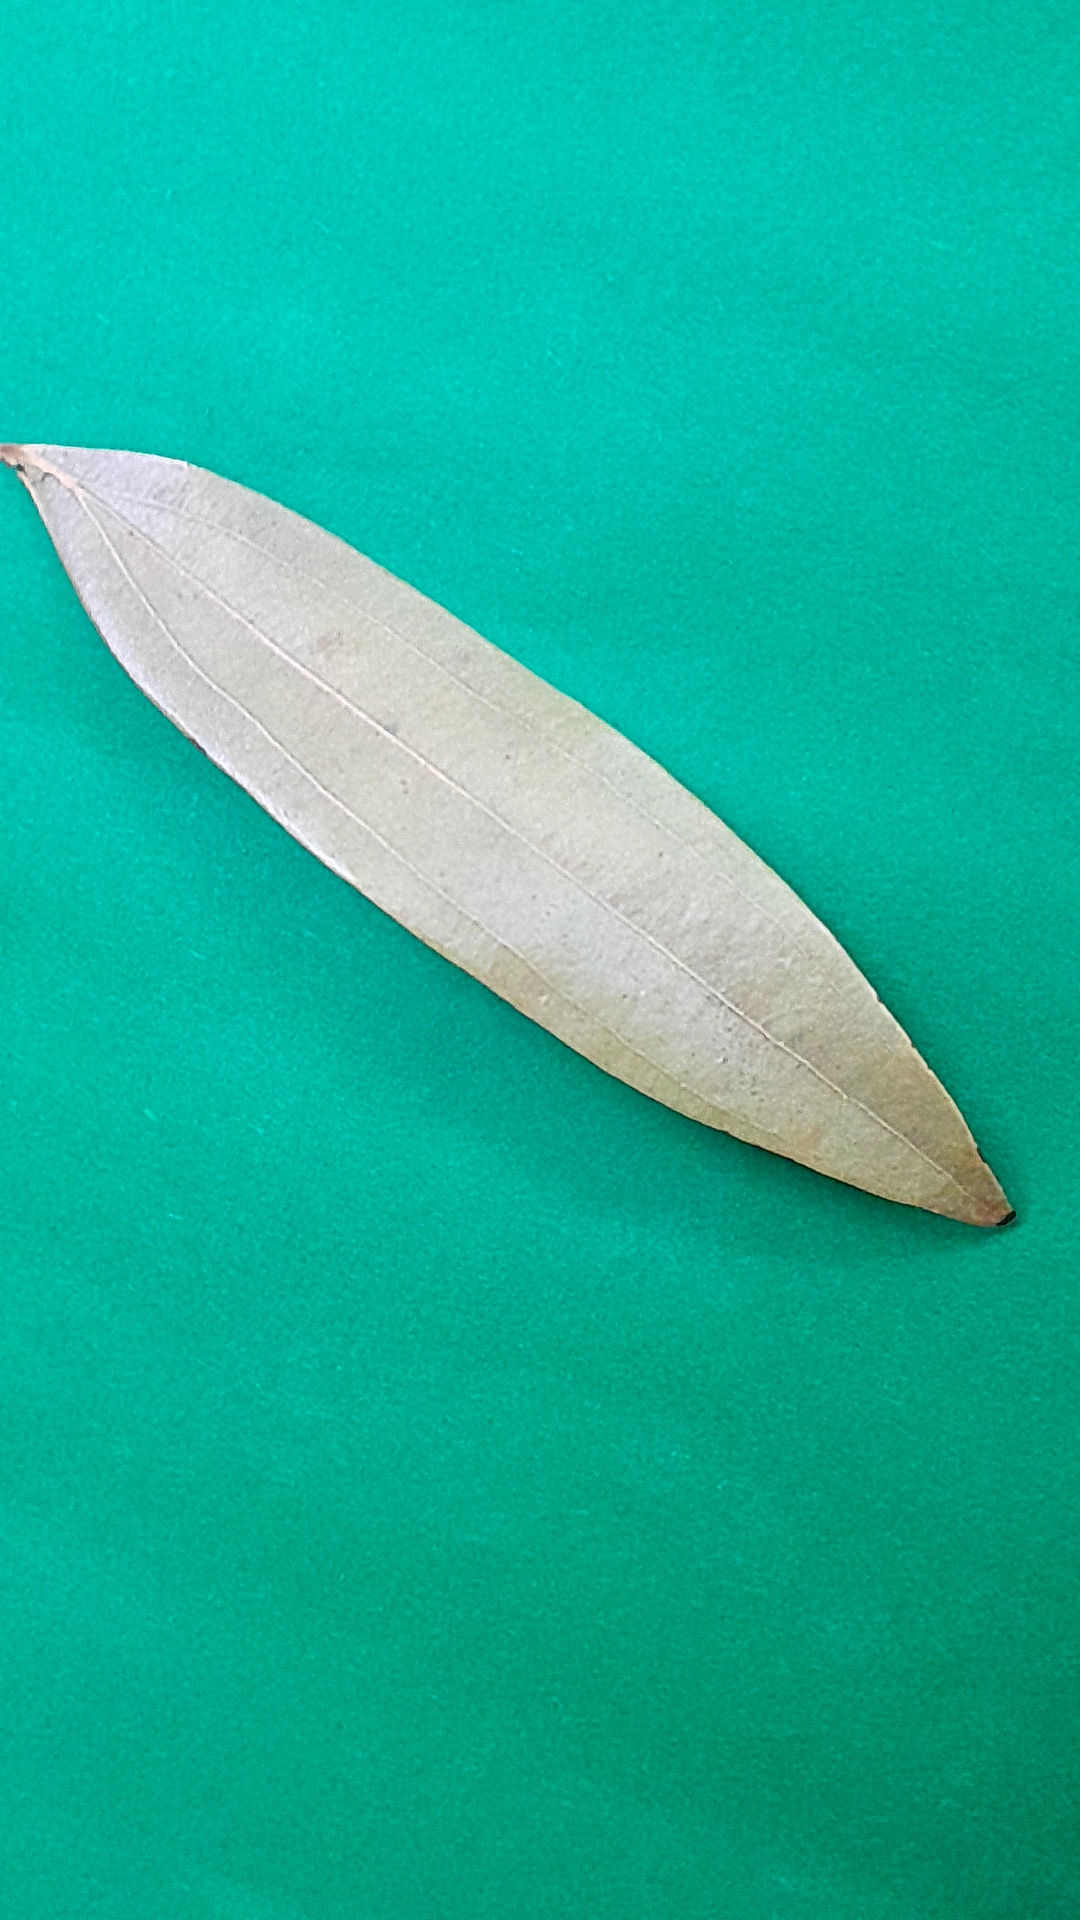
Label: Dry Leaf